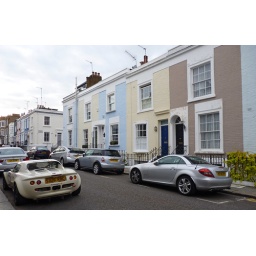
My grandfather was living here - the house with the blue door, when he was orphaned in 1891